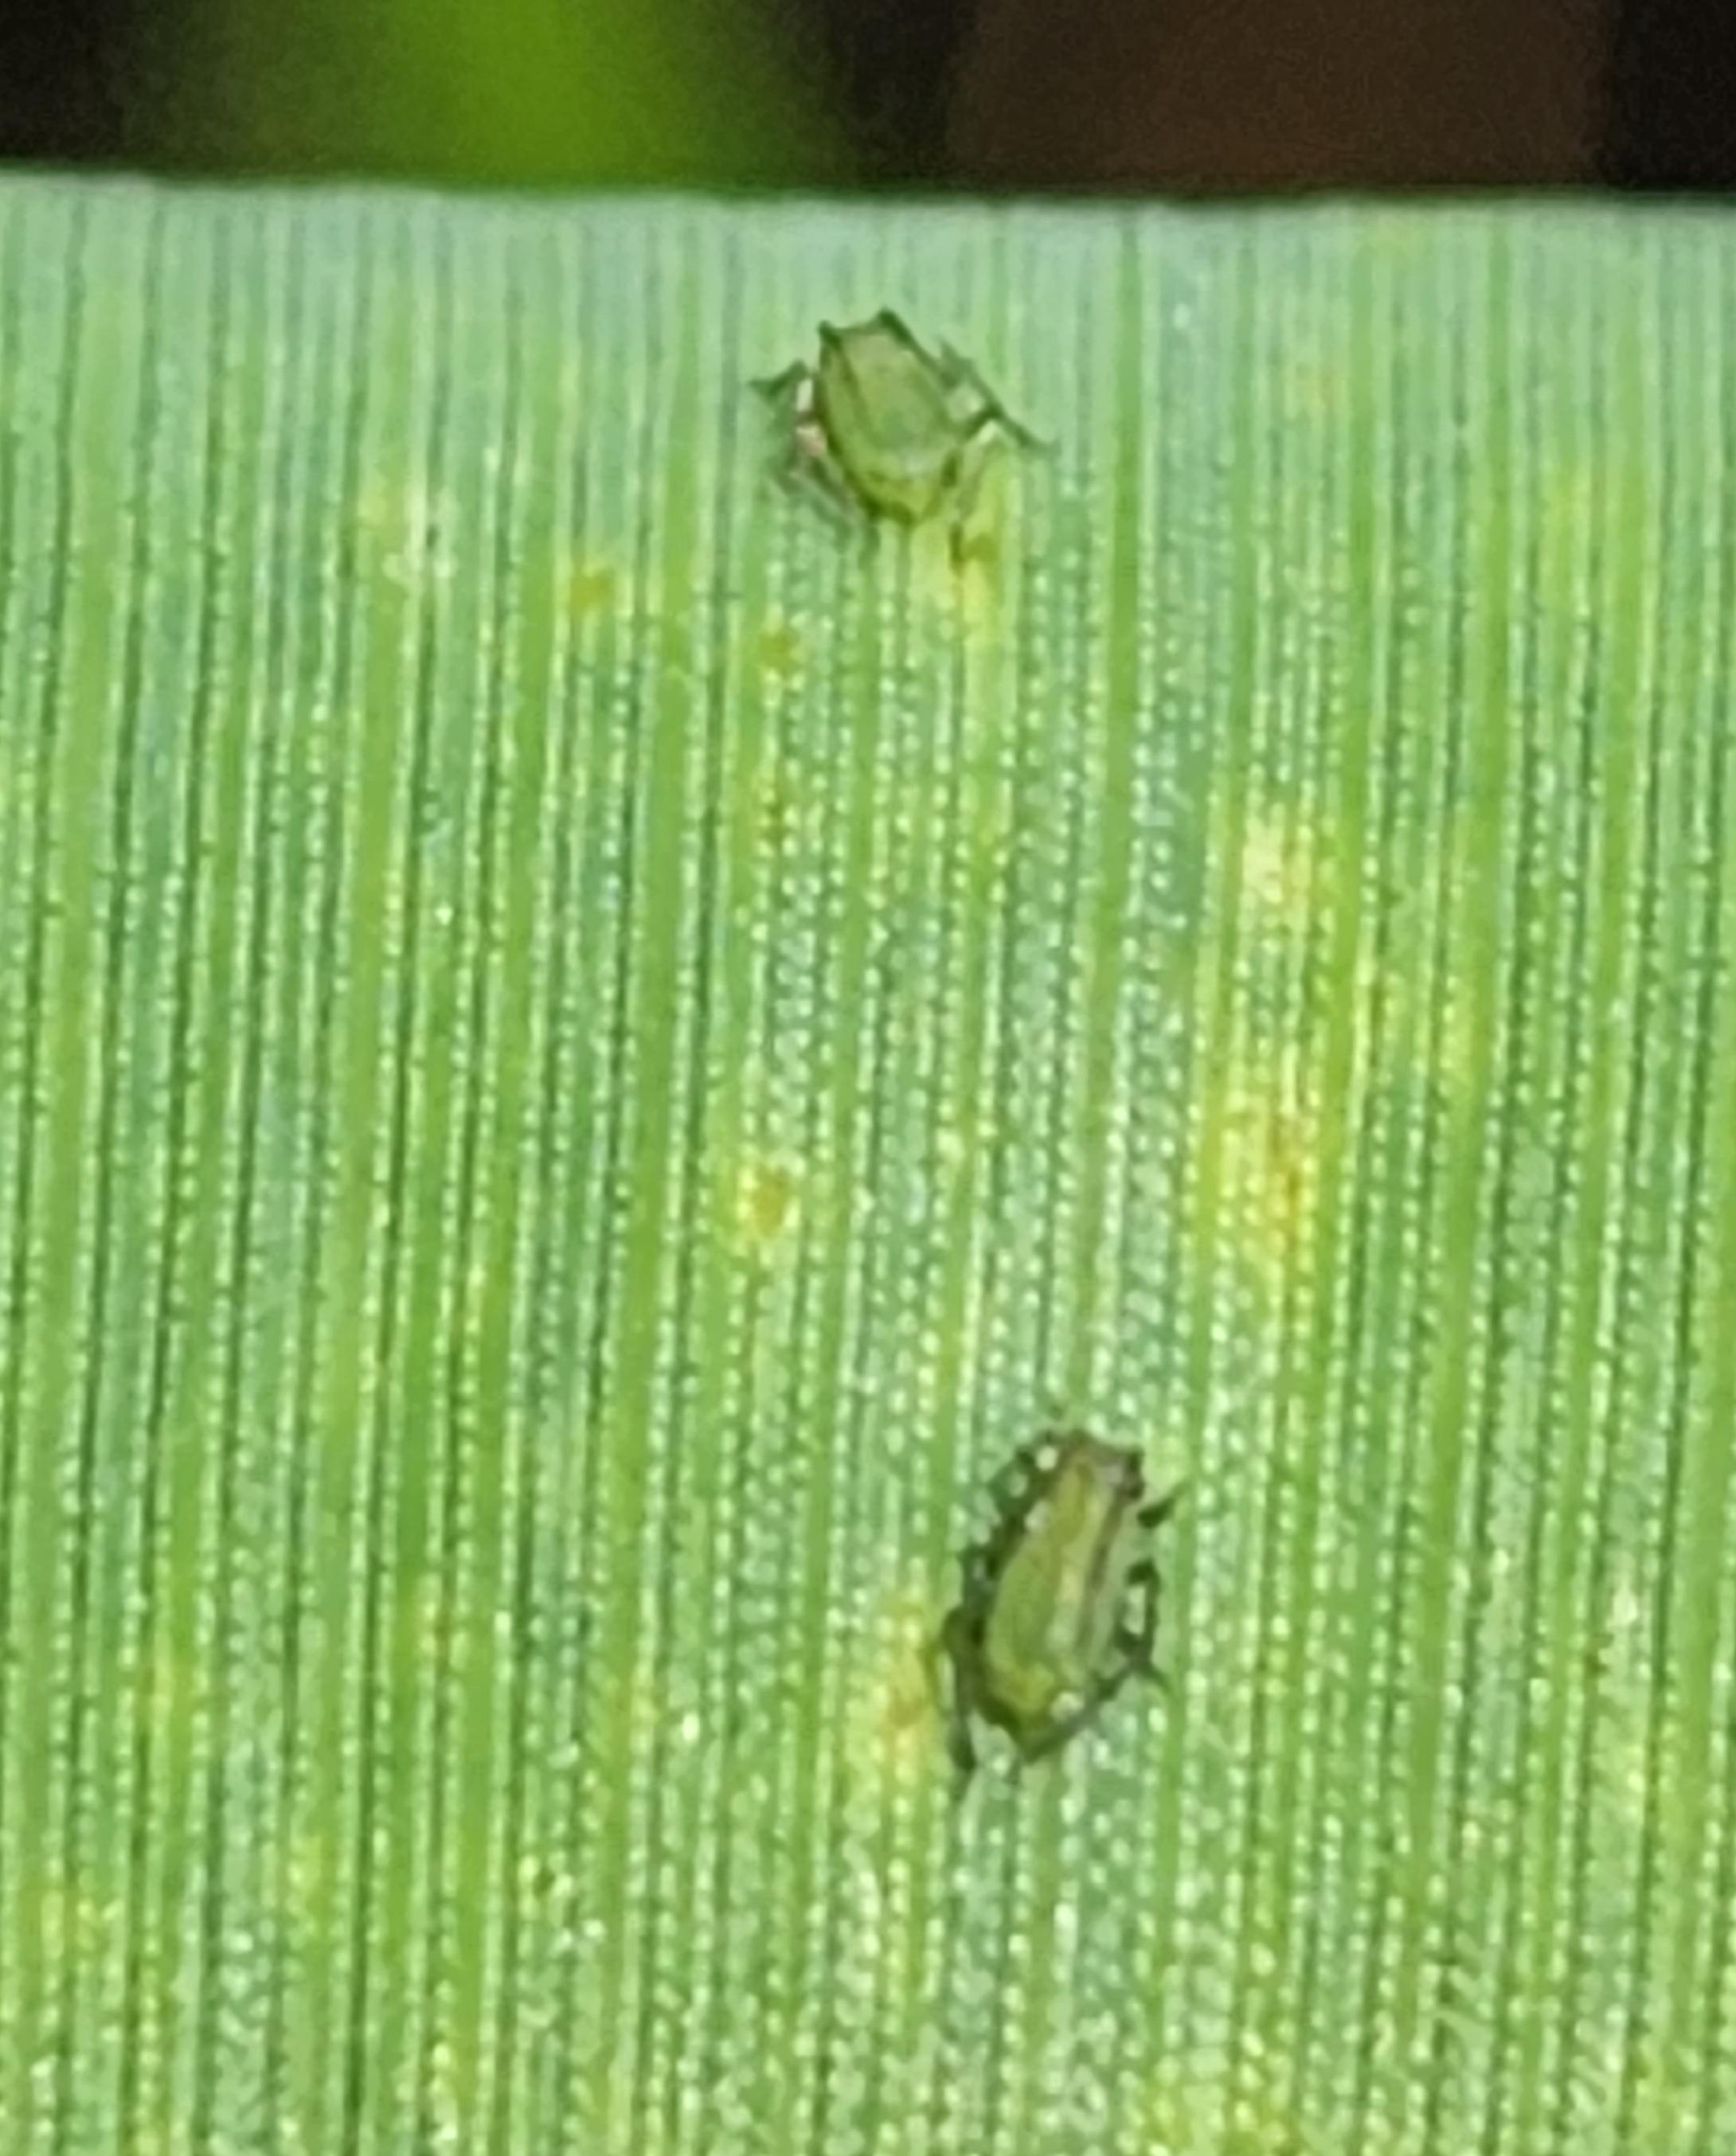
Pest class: bird_cherry_oat_aphid